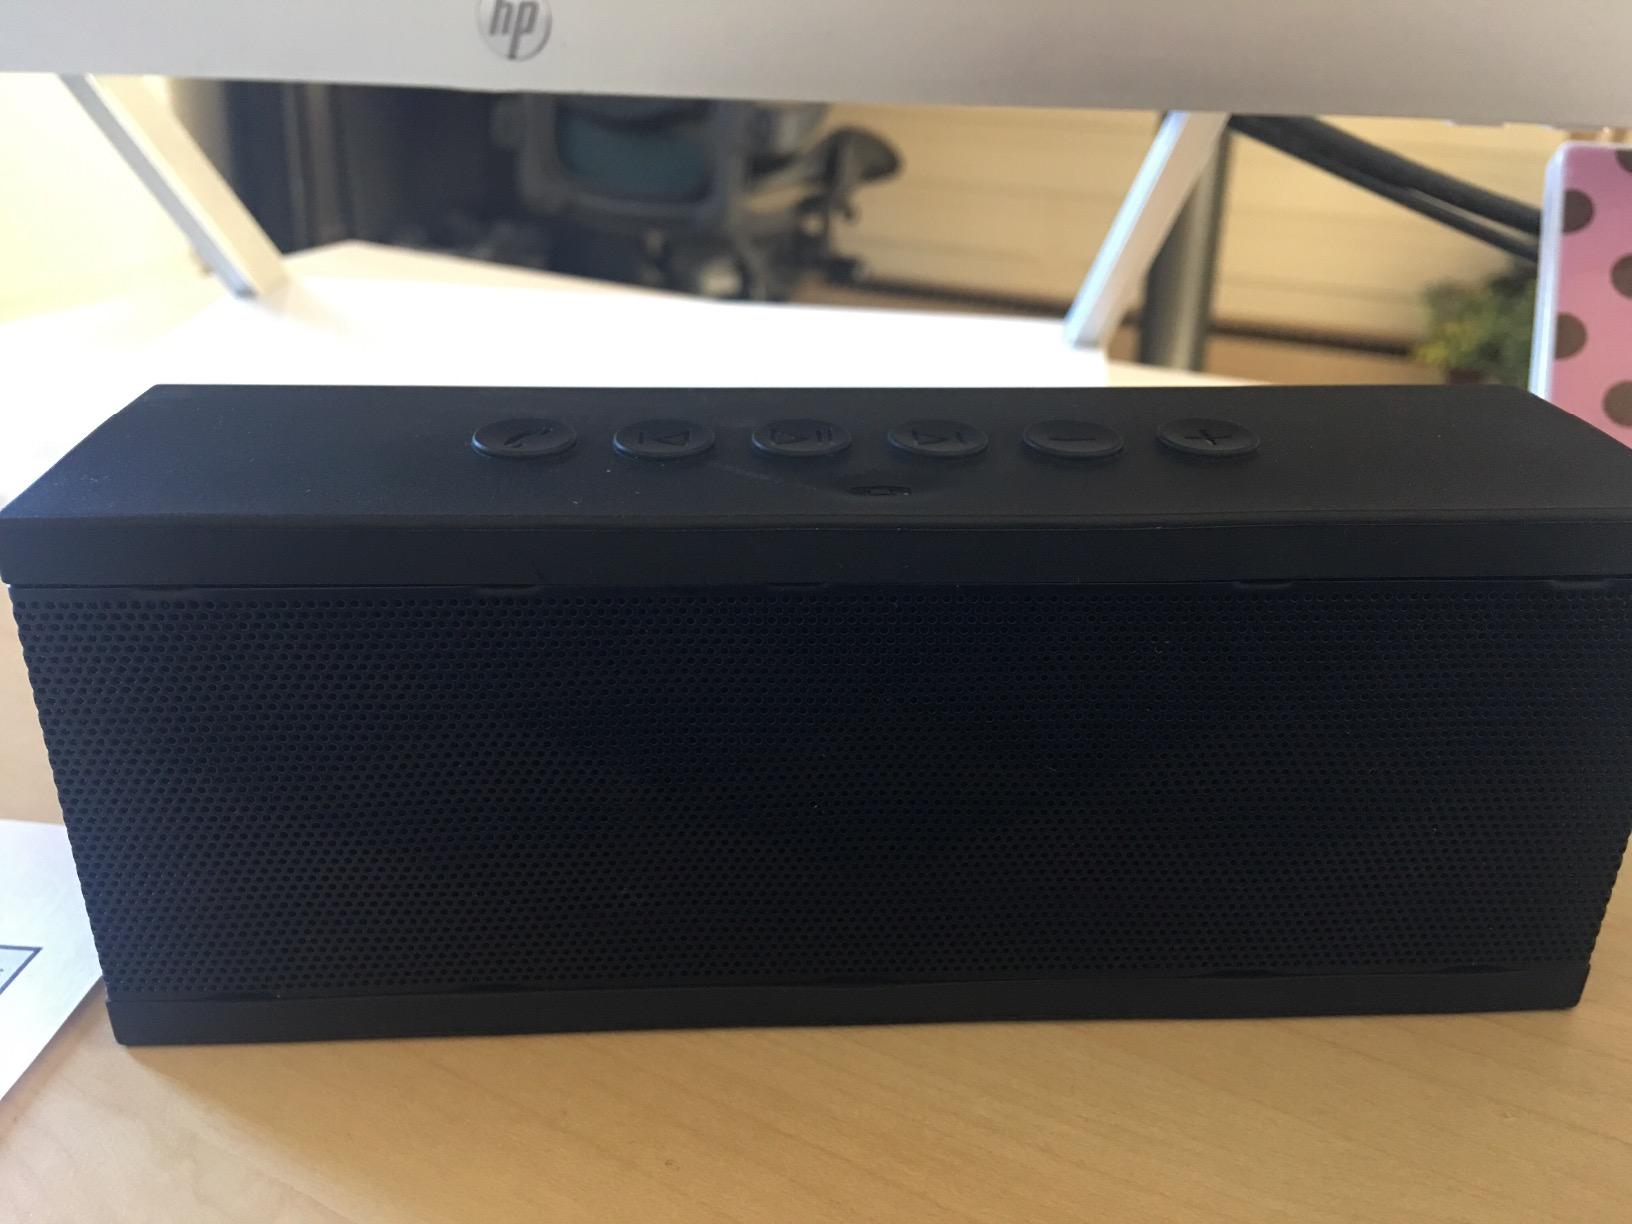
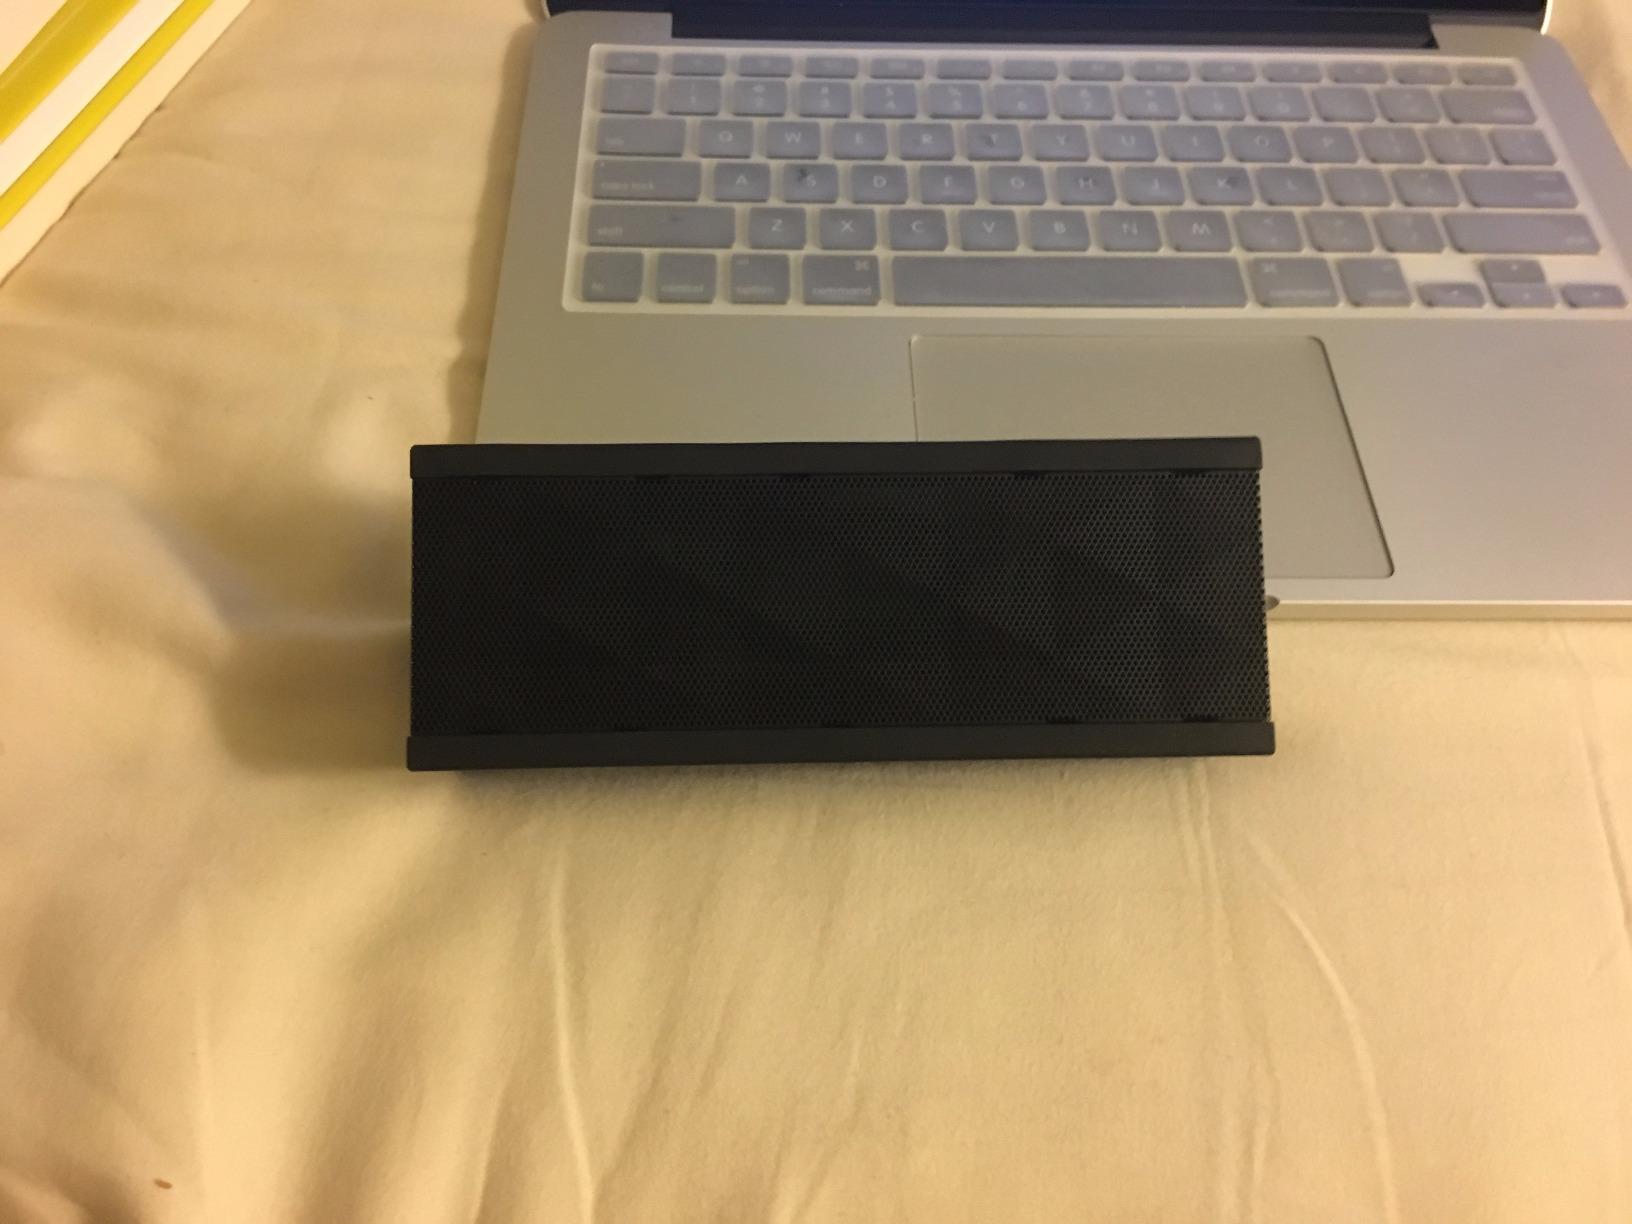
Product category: speaker
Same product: yes